Thirudan

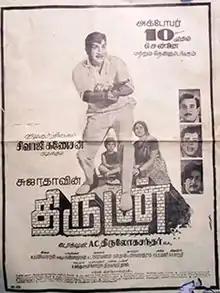
Theatrical release poster

Thirudan is a 1969 Indian Tamil-language action film, directed by A. C. Tirulokchandar. The film stars Sivaji Ganesan, K. R. Vijaya, K. Balaji and Vijayalalitha. It is a remake of the Telugu film "Adrushtavanthulu" (1969), and was released on 10 October 1969. The film became a commercial success, running for over 100 days in theatres.